Cedric Sharpe

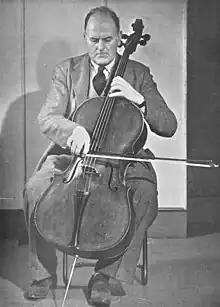
c.1930s – picture taken from The Violoncello by Jules de Swert, edited by Cedric Sharpe

Cedric Sharpe, ARCM, Hon RAM (13 April 1891 – 7 July 1978) was a British cellist, composer and music professor of the early to mid-20th century. He studied cello at the Royal College of Music later becoming professor of cello at the Royal Academy of Music – the start of a teaching career that was to span almost four decades before he retired in 1966 at the age of 75. During the inter-War years he became a prominent player of both chamber and orchestral music; his repertoire included both British and European contemporary music. He recorded for His Master's Voice and was broadcast by the BBC. He composed a number of original pieces mostly for solo cello with piano accompaniment.